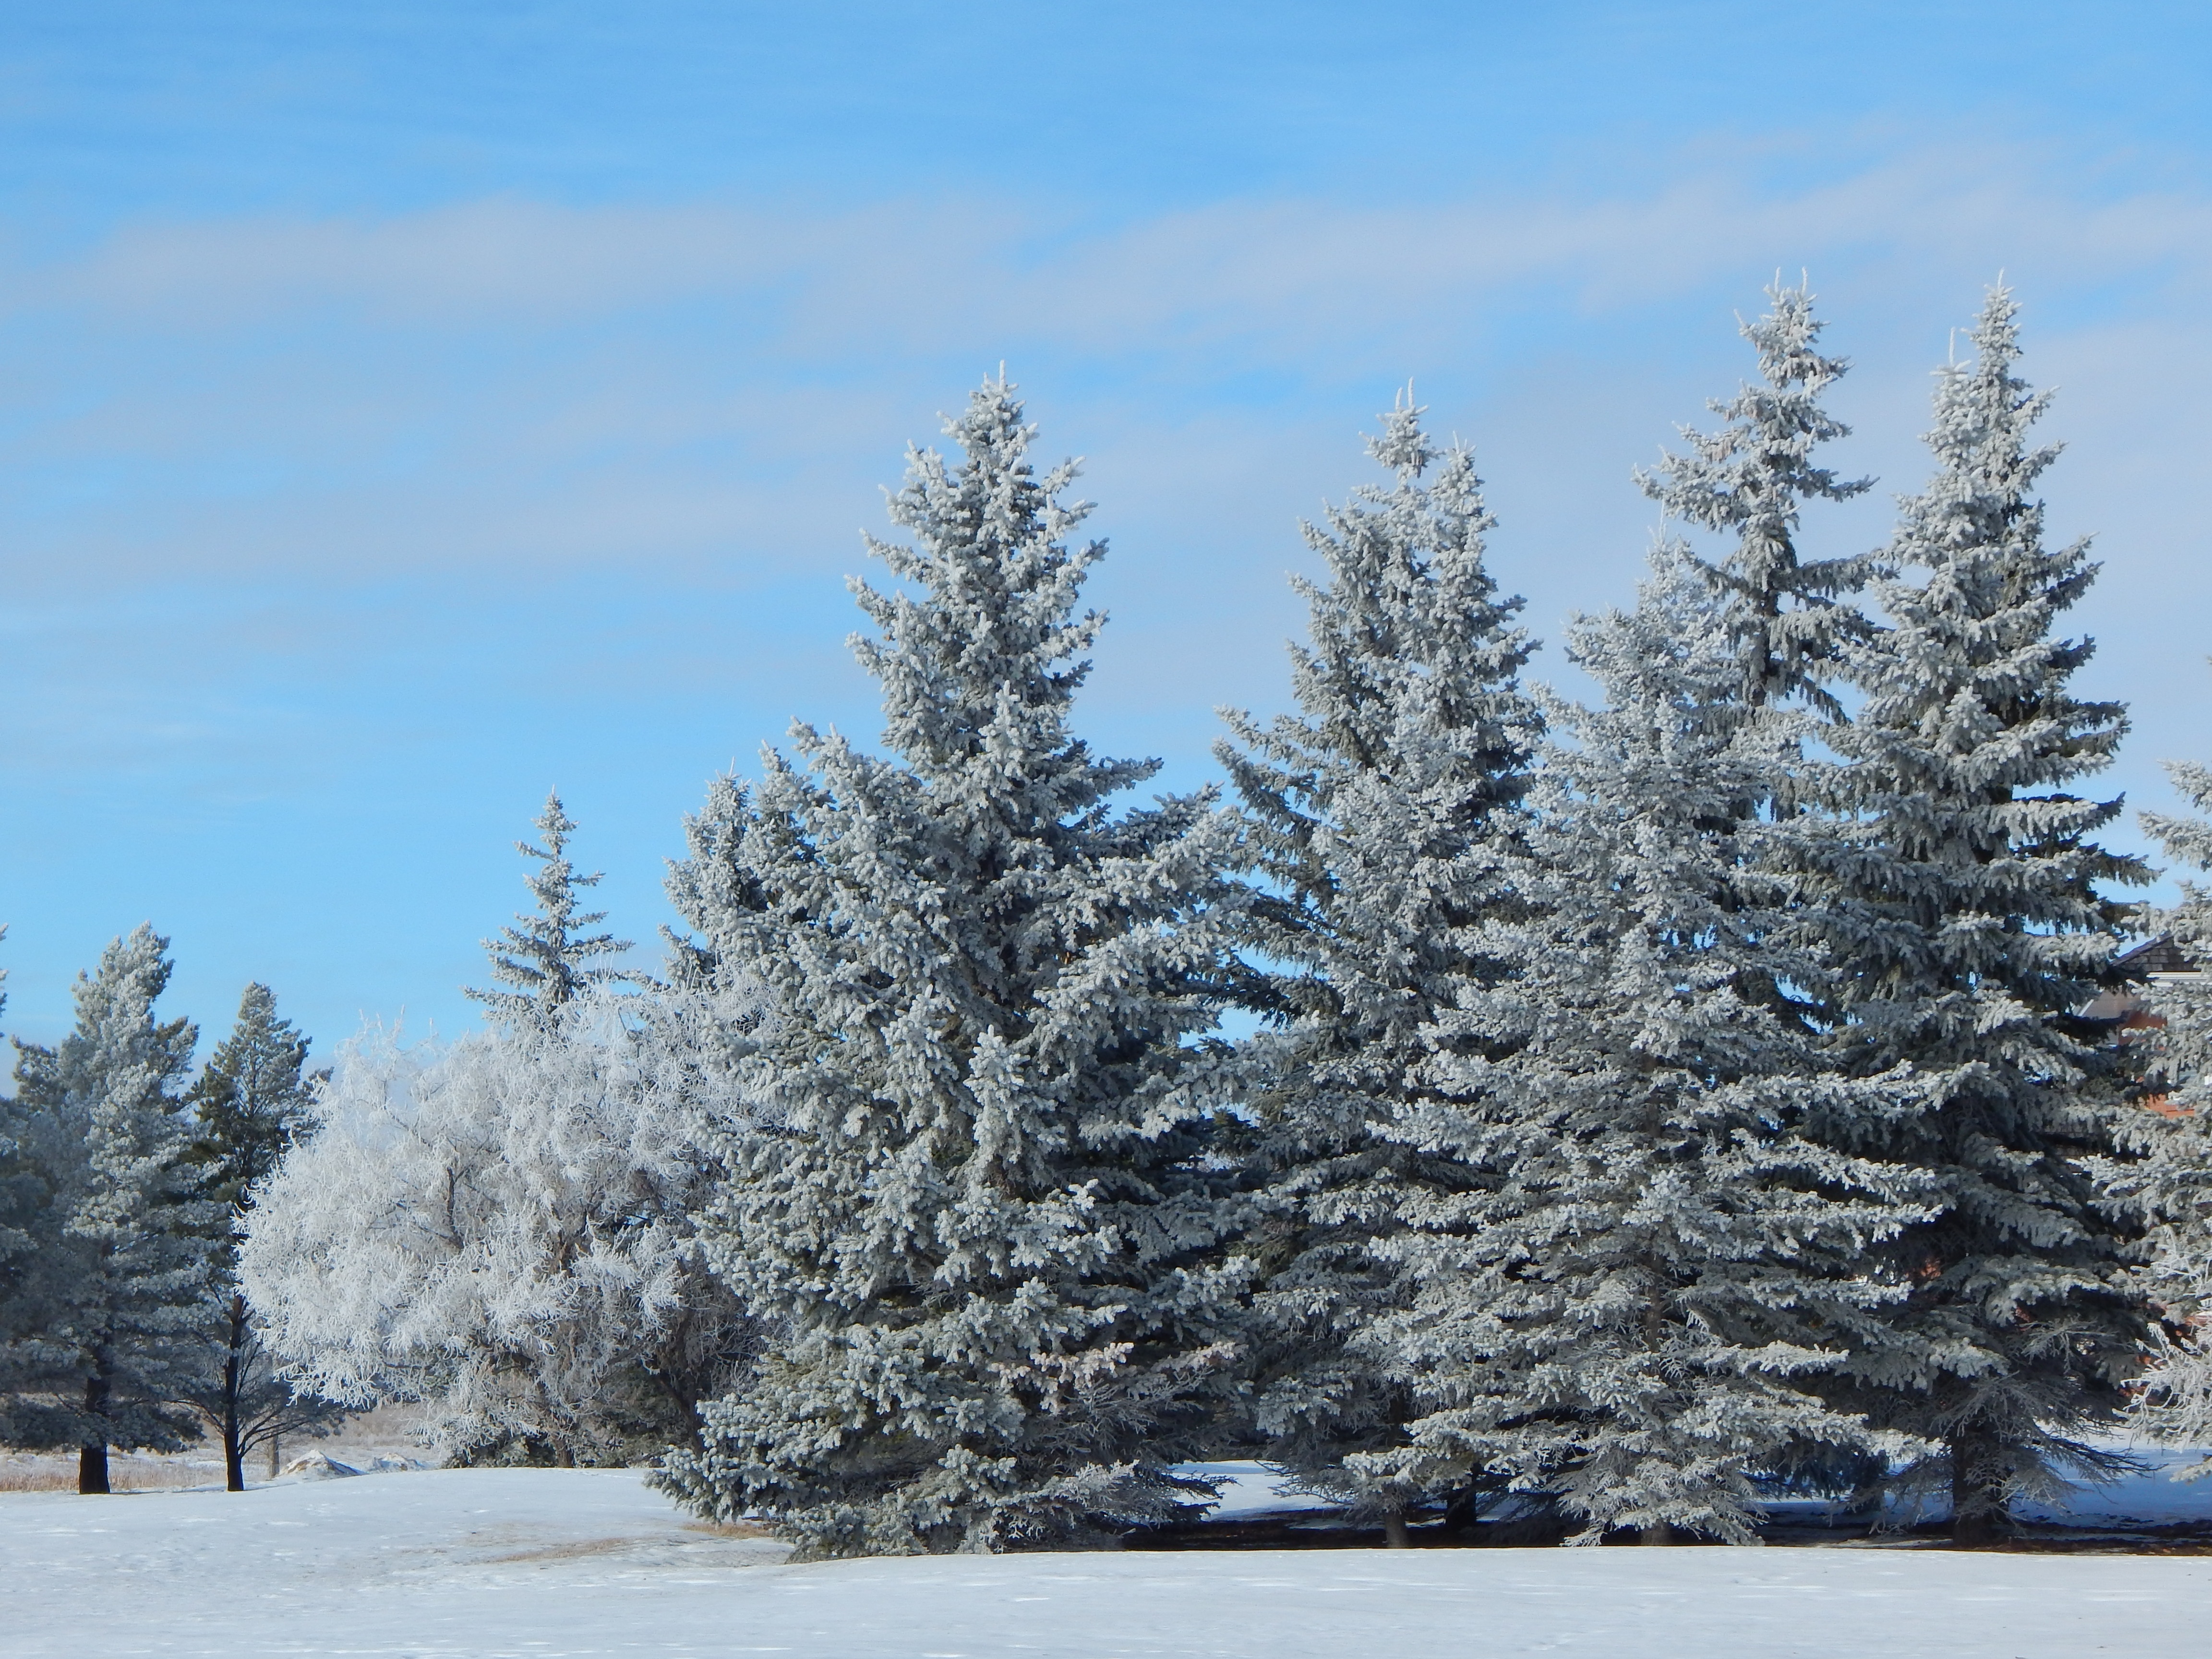
landscape, tree, forest, outdoor, branch, snow, cold, winter, plant, frost, pine, evergreen, weather, fir, season, conifer, trees, woods, coniferous, spruce, december, larch, ecosystem, january, freezing, biome, woody plant, land plant